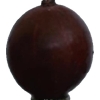
Label: gooseberry